Claudia Mo

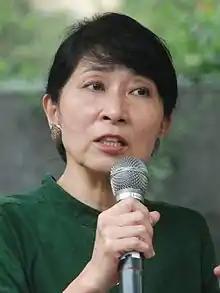
Claudia Mo in 2013

Claudia Mo Man-ching (born 18 January 1957) is a Hong Kong journalist and politician, a member of the pan-democracy camp. She represented the Kowloon West geographical constituency, until November 2020 when she resigned along other pro-democrats to protest against the disqualification of four of her colleagues by the government.